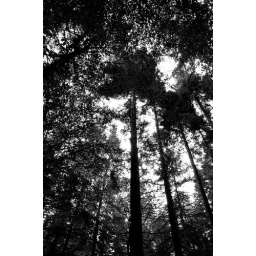
Trees in black and white